Seethamma Vakitlo Sirimalle Chettu

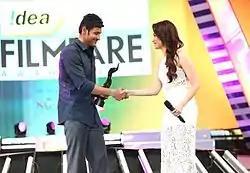
Babu receiving the Best Actor — Telugu award at the 61st Filmfare Awards South from actress Tamannaah

"Seethamma Vakitlo Sirimalle Chettu" was one of twenty Telugu film entries for the 61st National Film Awards. The film received seven nominations at the 61st Filmfare Awards South, including Best Telugu film, Best Director — Telugu and Best Actor — Telugu. It won two awards: Best Actor — Telugu (Babu) and Best Female Playback Singer — Telugu (K. S. Chithra for ""Seethamma Vakitlo Sirimalle Chettu"").